Peter Sturm

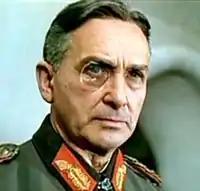
Peter Sturm as Walter Model in the 1970 film "Liberation: The Fire Bulge"

Josef Michel Dischel (24 August 1909 – 10 May 1984), known by his adopted stage name Peter Sturm, was an Austrian and an East German actor.